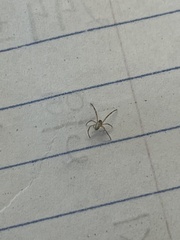
Species: Lactrodectus_hesperus